Desert Christian Schools (California)

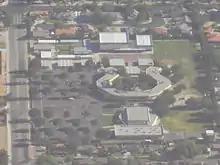
Aerial photo of the main campus.

Desert Christian Schools, or DCS, is a private Christian school in Lancaster, California. DCS shares their property with Grace Chapel. DCS uses RenWeb as their school management system.